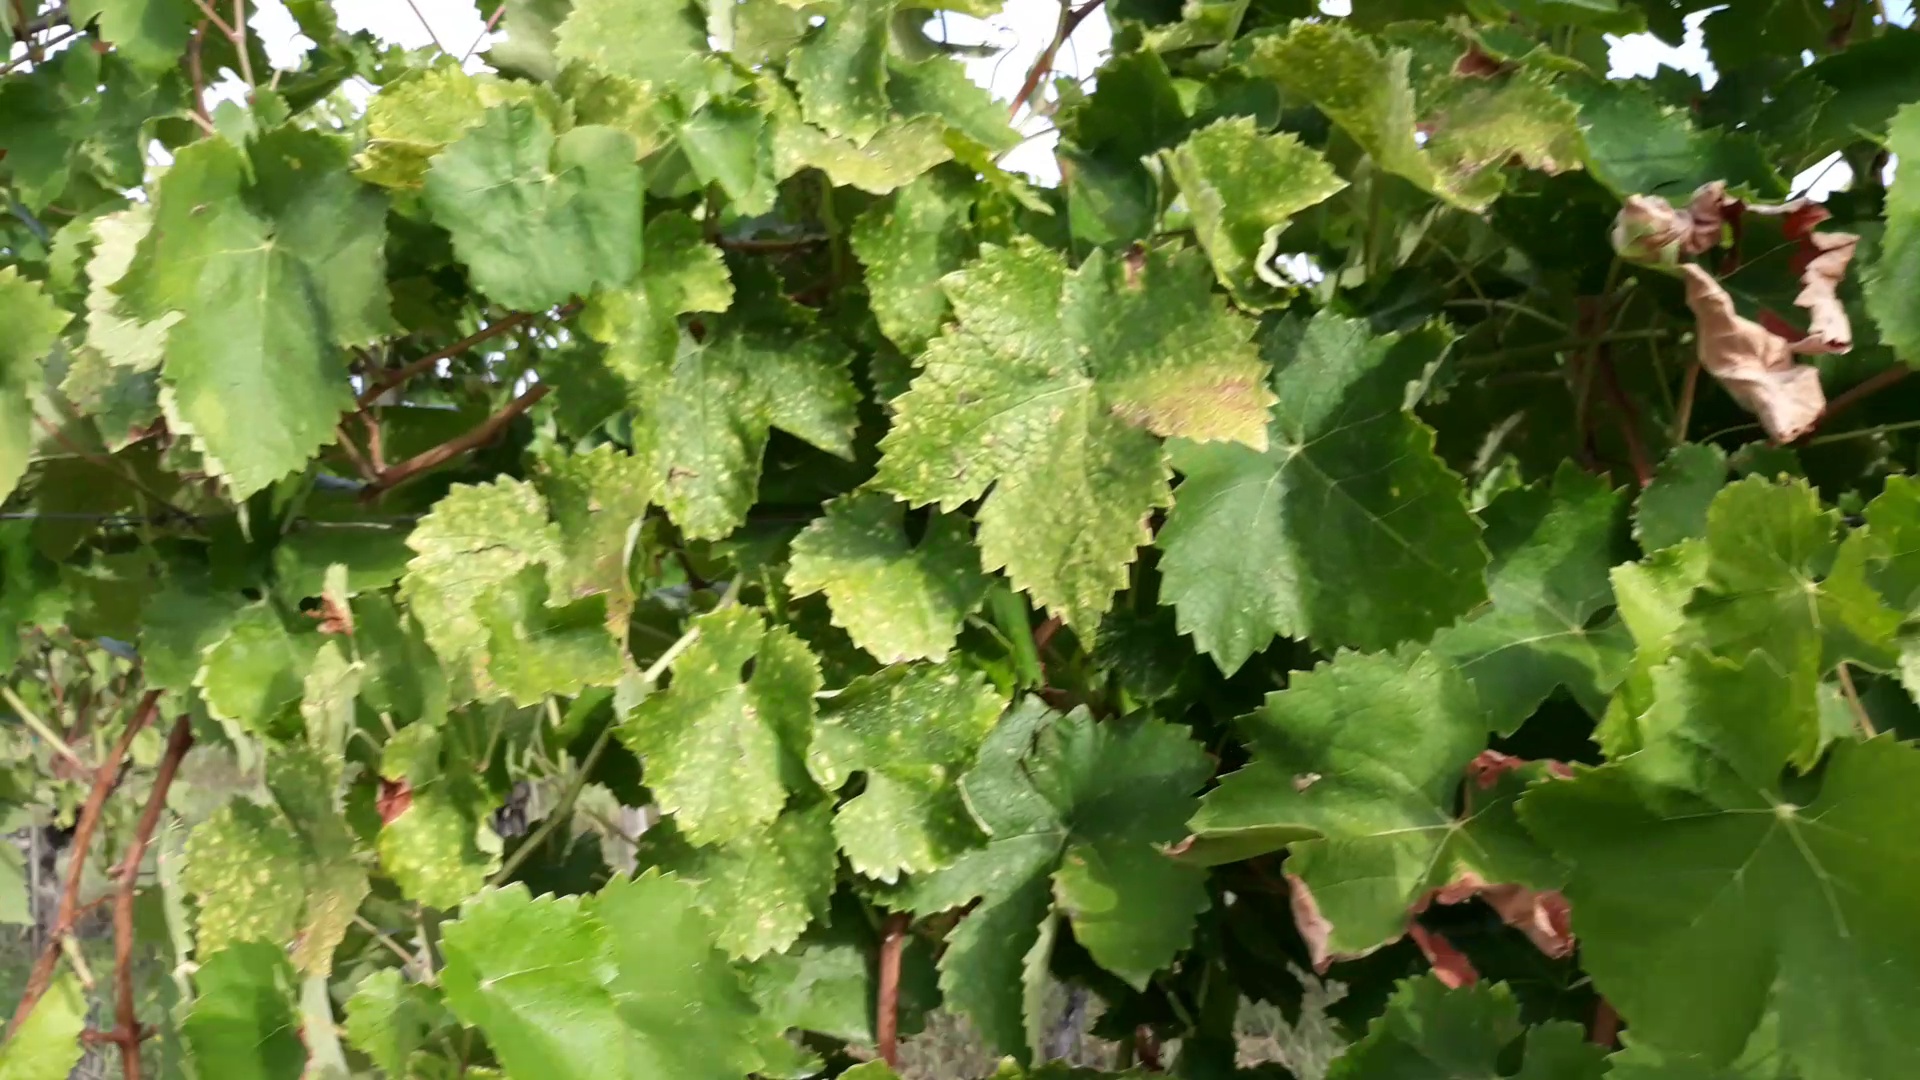
Label: esca